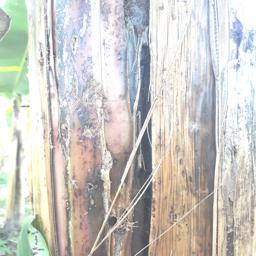
Label: PSEUDOSTEM WEEVIL